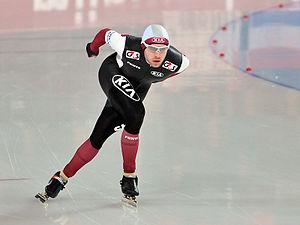
Haralds Silovs, né le 7 avril 1986 à Riga, est un patineur de vitesse et anciennement sur piste courte letton.